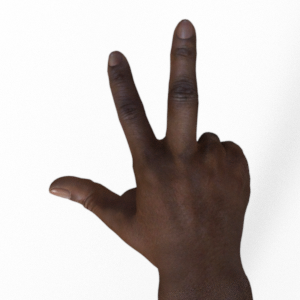
Label: scissors